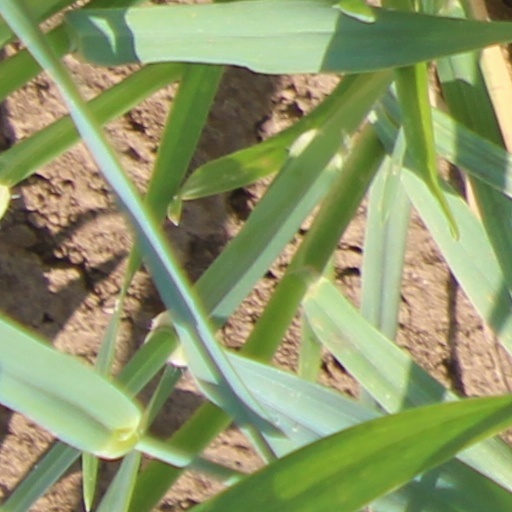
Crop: wheat